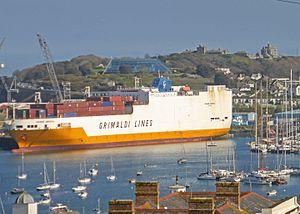
La classe Grande Africa est une classe de roulier-porte-conteneurs construit pour la société Inarme, du groupe napolitain Grimaldi.
Le Grande America est un cargo porte-conteneurs-roulier italien de la classe Grande Africa appartenant à la société Inarme, du groupe napolitain Grimaldi. Il a été construit en 1997 par Fincantieri au chantier naval de Palerme, en Italie.